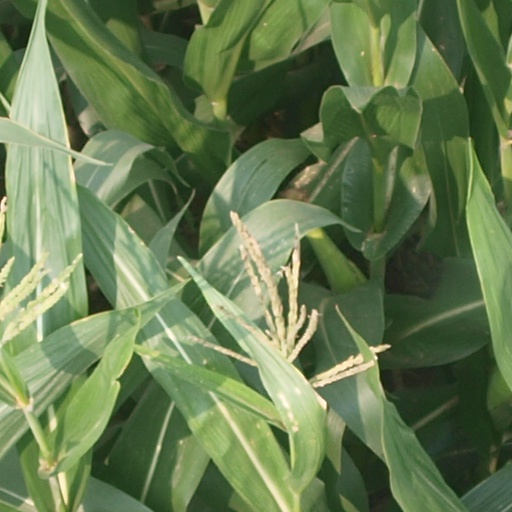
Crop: maize; corn